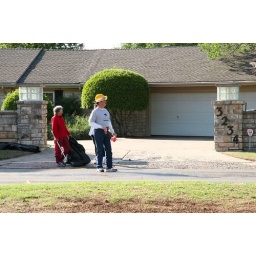
the man in the big yellow hat